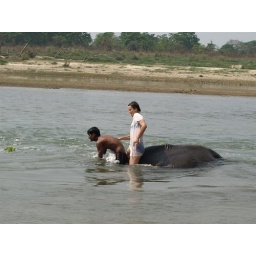
Rita on an elephant during daily elephant washing in the river